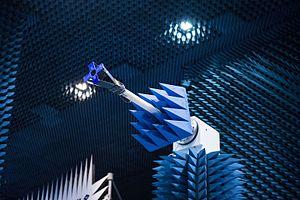
QB50 est un projet visant à lancer une quarantaine de CubeSats développés par des équipes universitaires emportant chacun un instrument scientifique pour l'étude de la thermosphère. Ces nano-satellites doivent être placés en orbite durant le premier semestre 2017 en deux vagues.